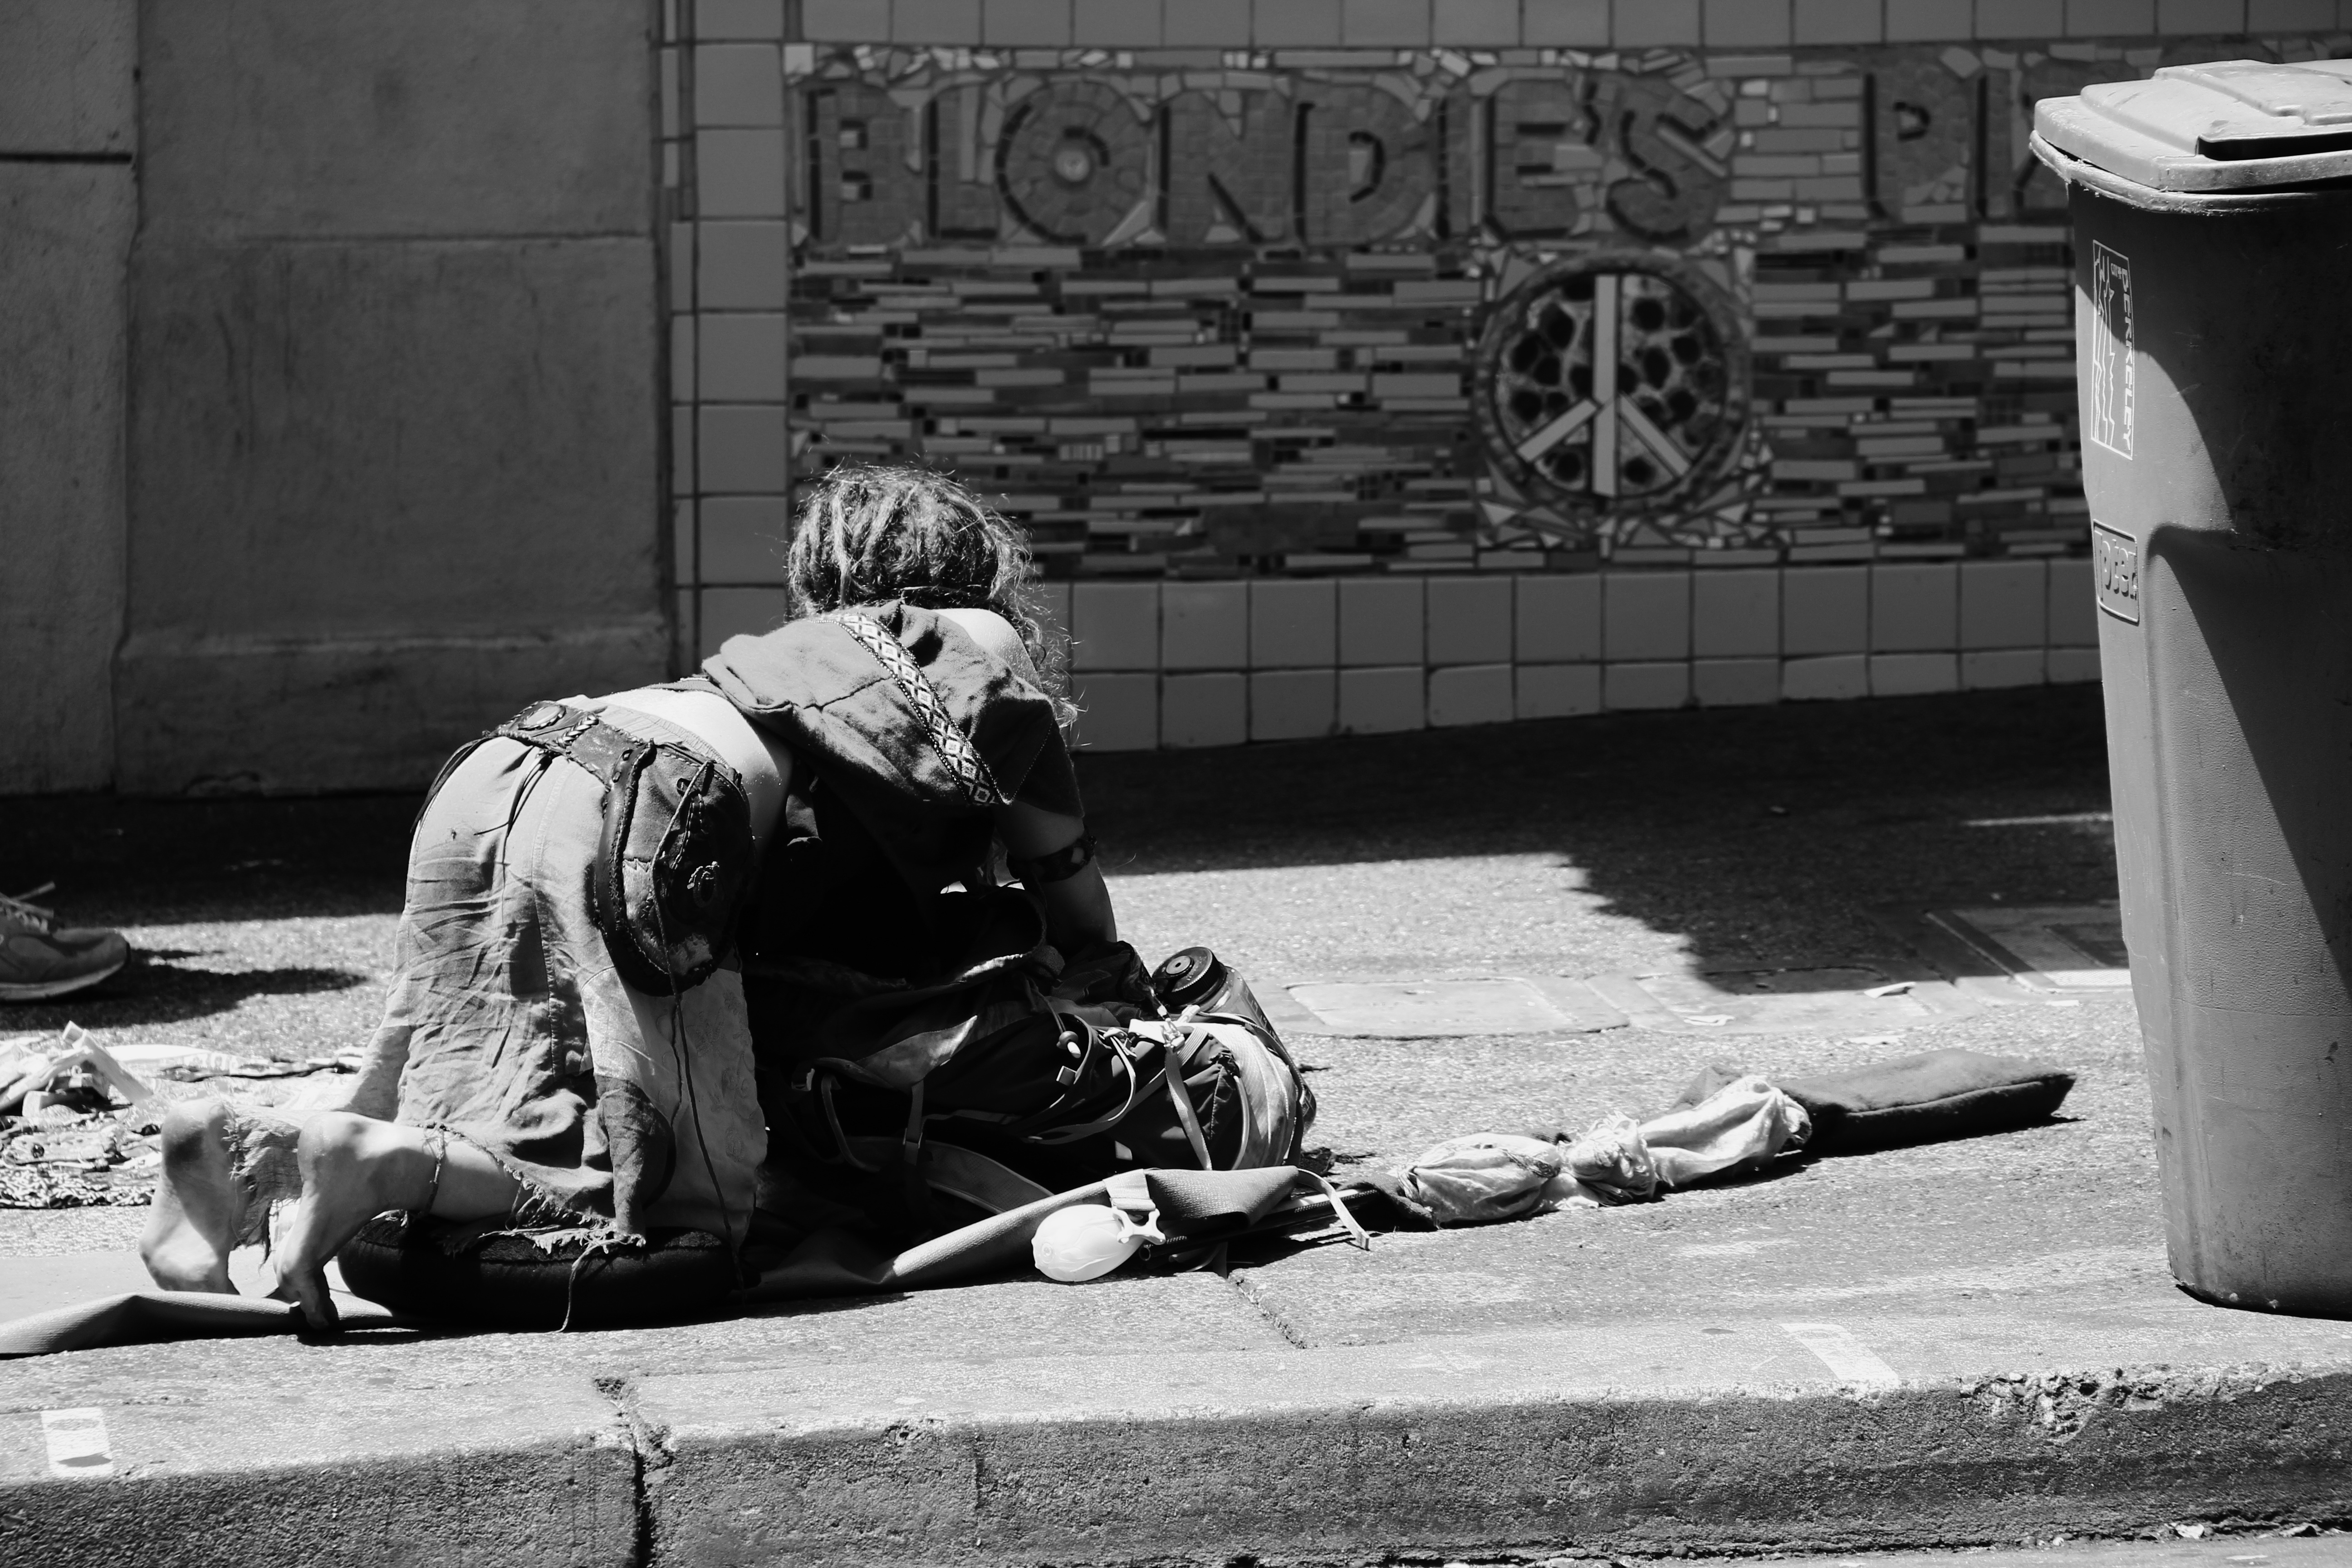
black and white, road, white, street, photography, urban, statue, sitting, black, monochrome, art, homeless, digital camera, infrastructure, photograph, poverty, hunger, sad woman, monochrome photography, film noir, human positions